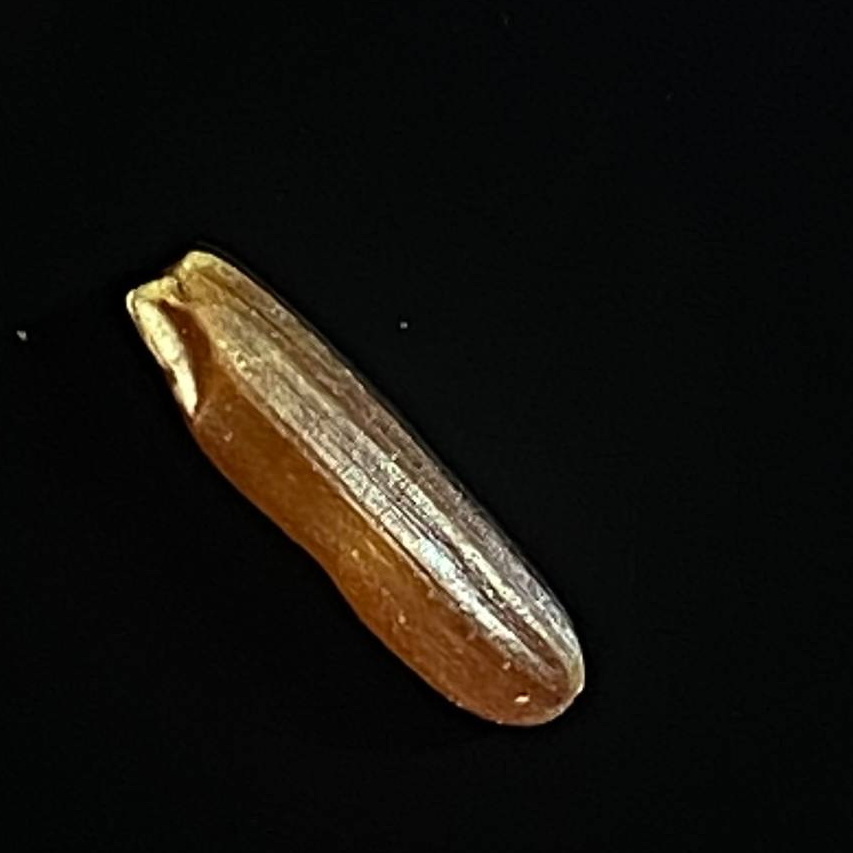
Rice variety: Red_Cargo